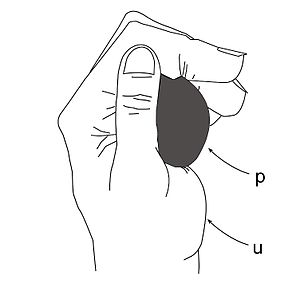
Waterball / Galleri
Waterball, er et legetøj til anvendelse på vand, som findes i forskellige udførelser.